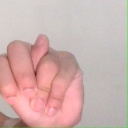
अक्षर: न